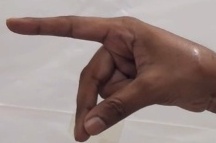
ASL sign: P